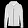
Label: Coat